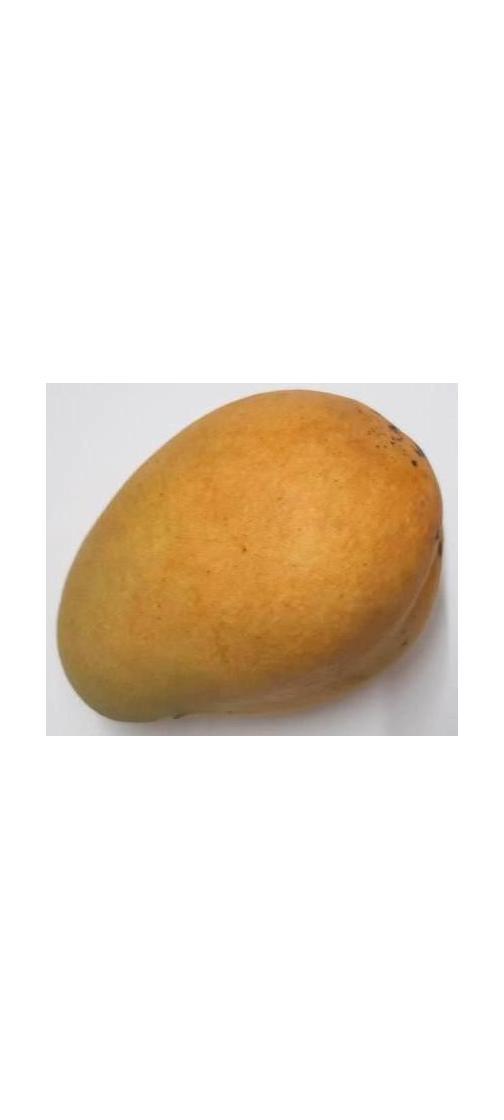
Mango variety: Bari-11